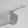
ASL letter: G